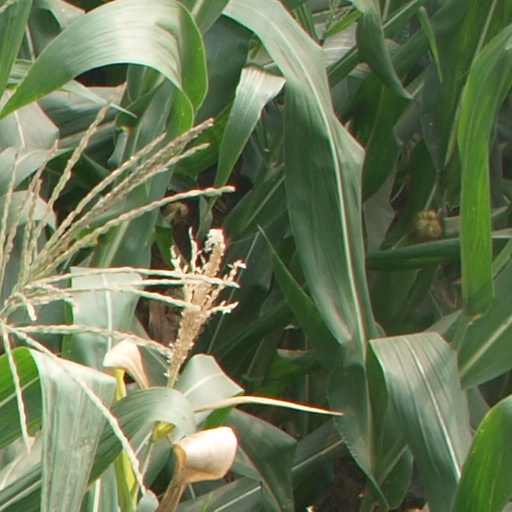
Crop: maize; corn